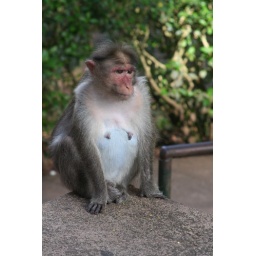
Ma monkey hangs out as her little one is off in a tree somewhere just monkeying around!